Barranquilla Carnival

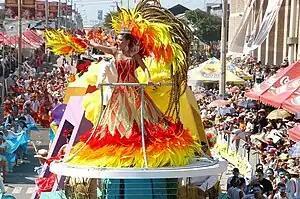
The carnival queen during the Battle of Flowers.

The Saturday before Ash Wednesday is the first full day of Carnival activities. The celebration starts off firmly with the Battle of Flowers, which is the most important and most expected event. It is a great parade of floats, headed by the Carnival queen and followed by folkloric groups, disguises, cumbia groups and other dancing groups, winners of the last carnival's competitions. It is the local version of Pasadena's Rose Parade in the United States. The Battle of Flowers is the oldest parade carried out in the Barranquilla Carnival, and was organised for the first time in 1903 through General Heriberto Arturo Vengoechea's initiative. The general who was looking for a way to celebrate the end of the long Thousand Days War that had claimed thousands of lives. With this event, the carnival resumed as it had been suspended since 1900.